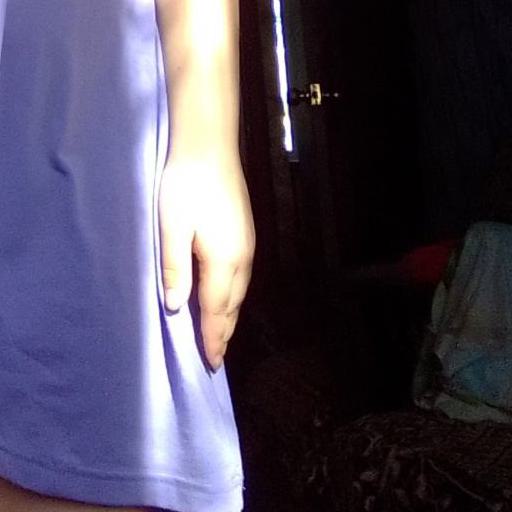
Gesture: no_gesture